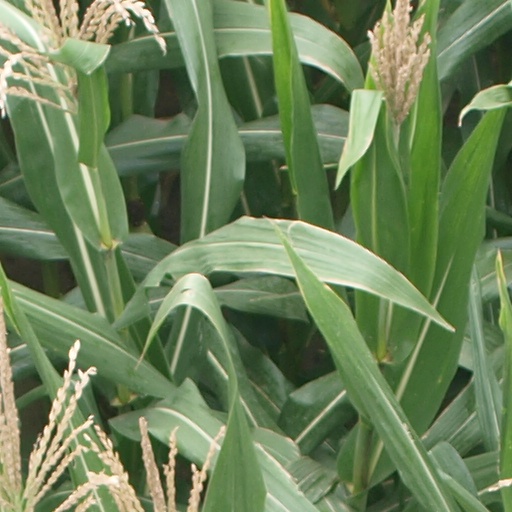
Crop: maize; corn